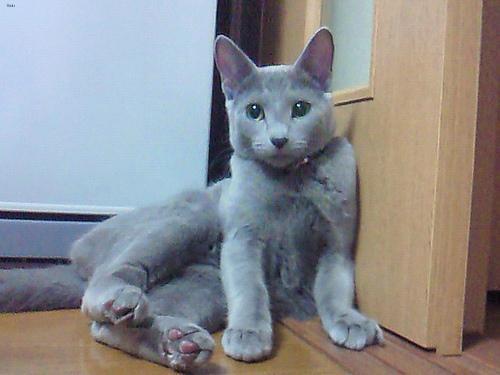
Russian Blue